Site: brandenburg
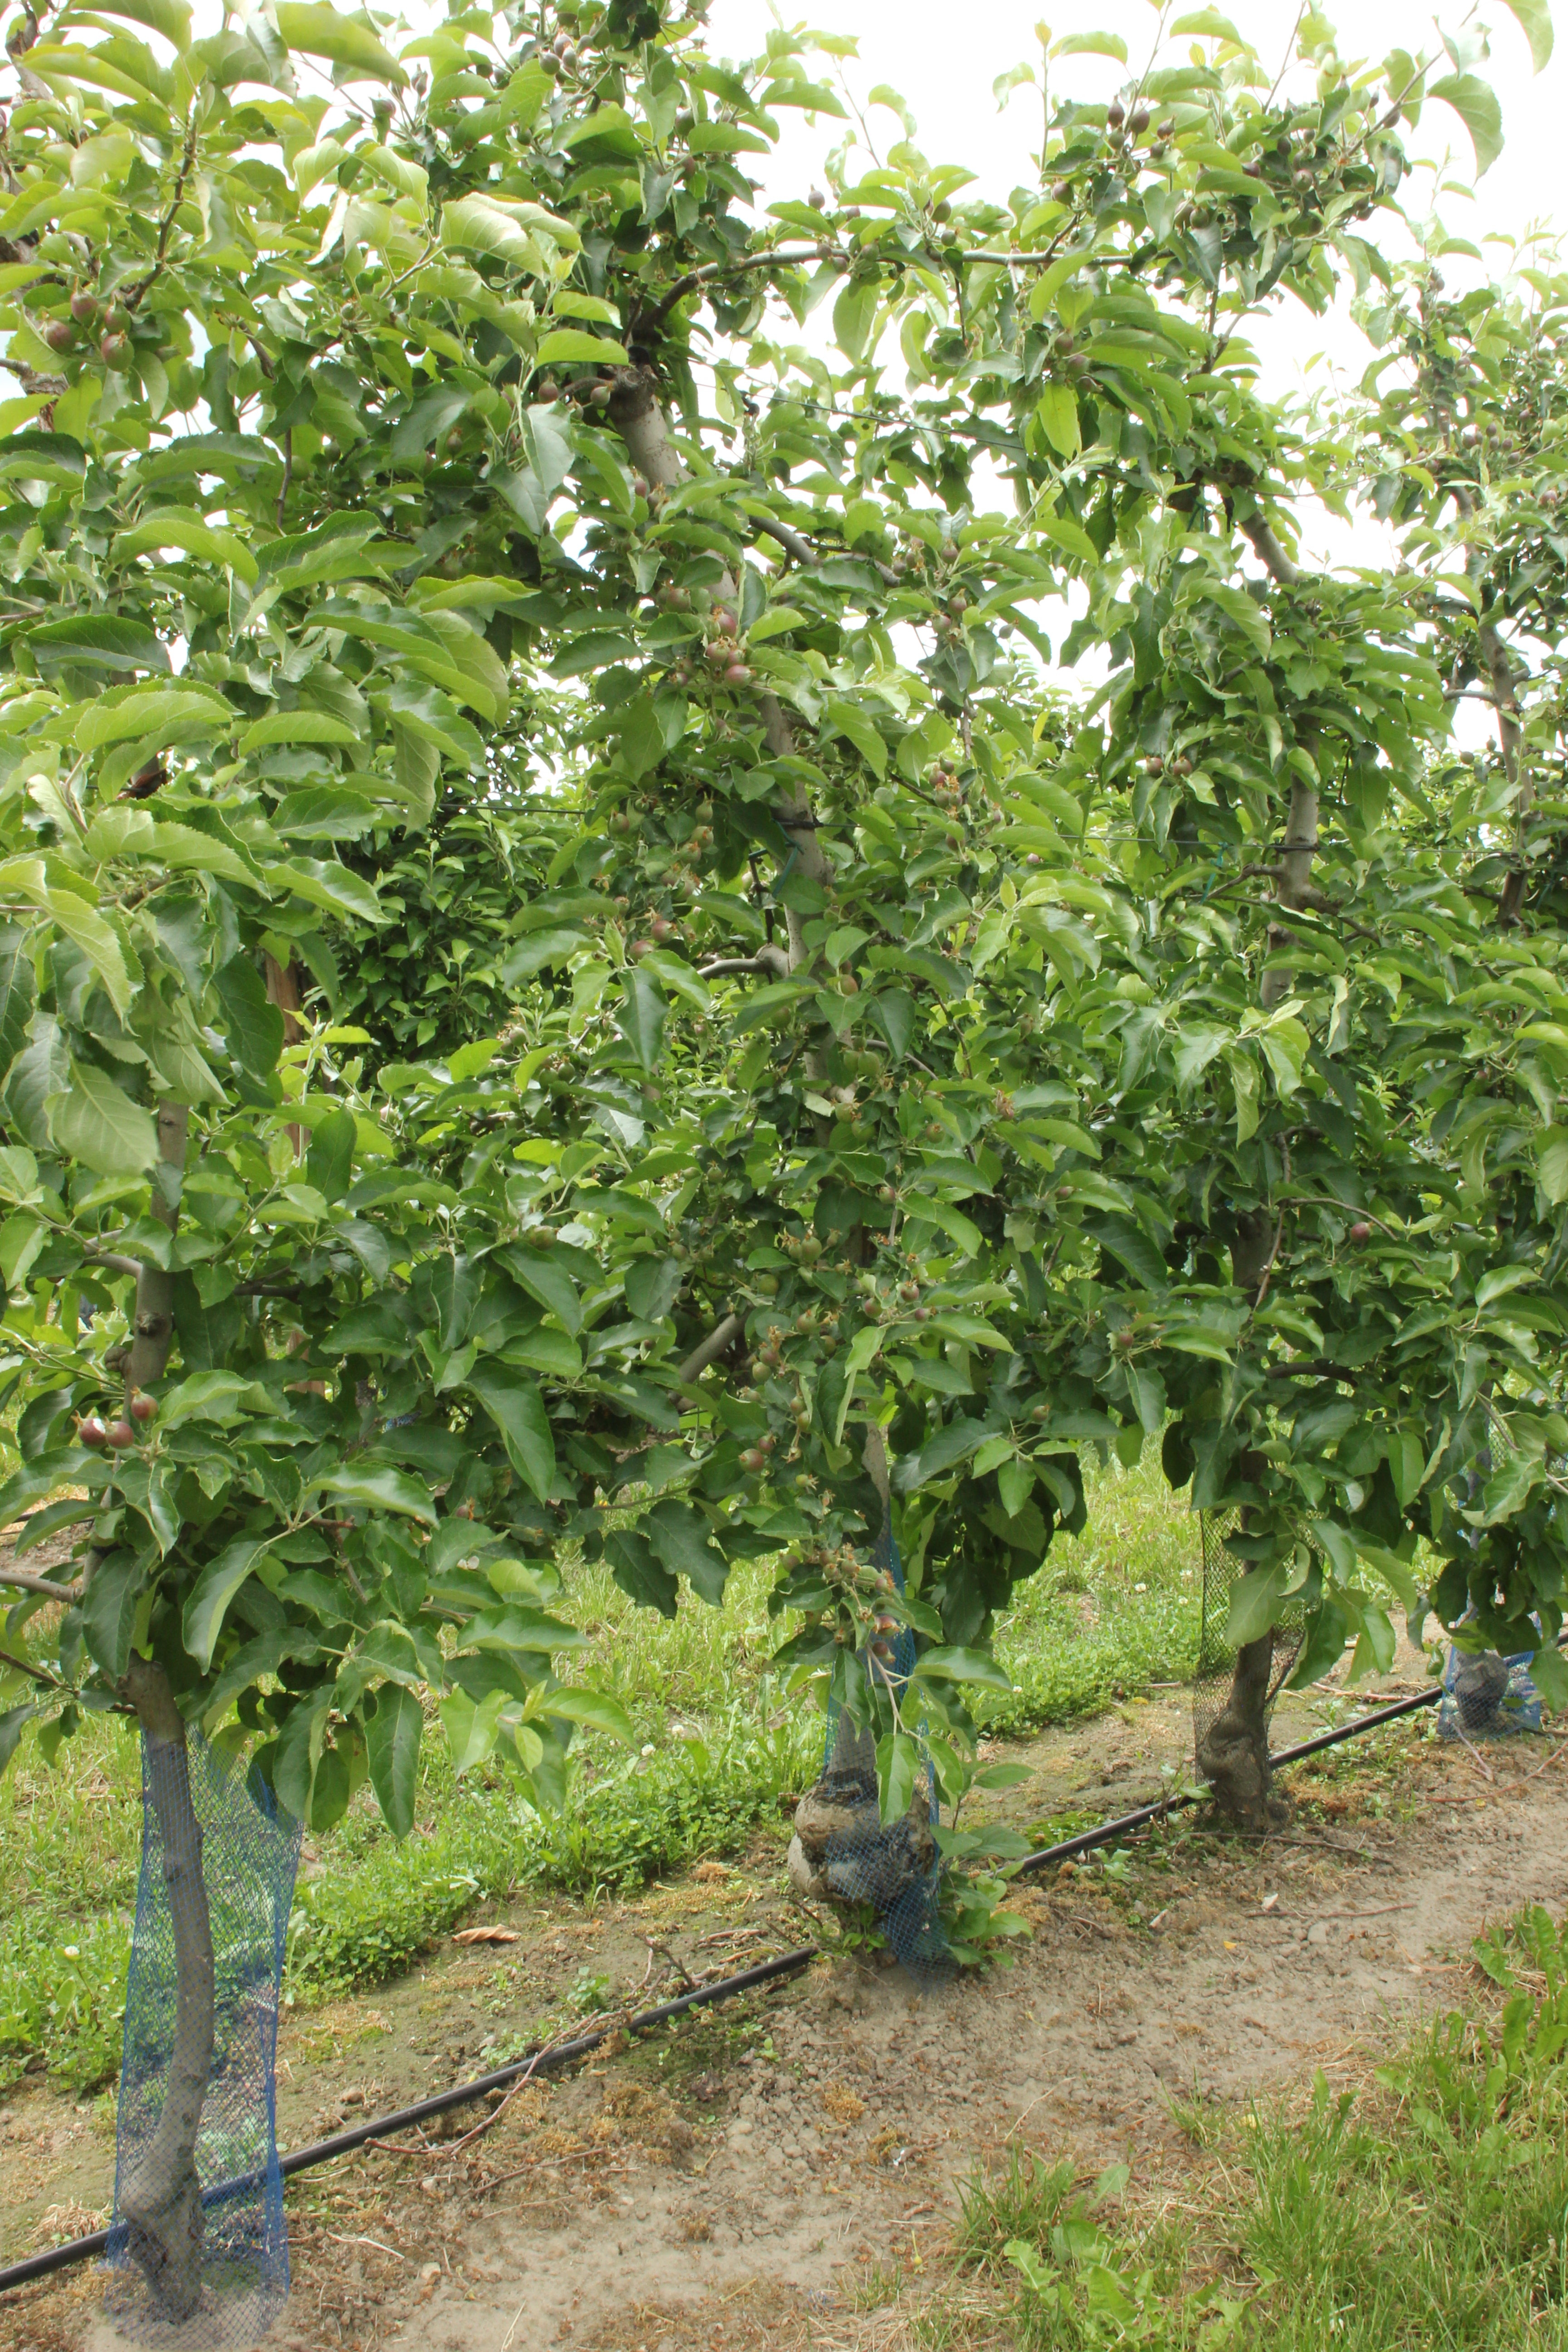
Growth stage (BBCH 72): Development of fruit